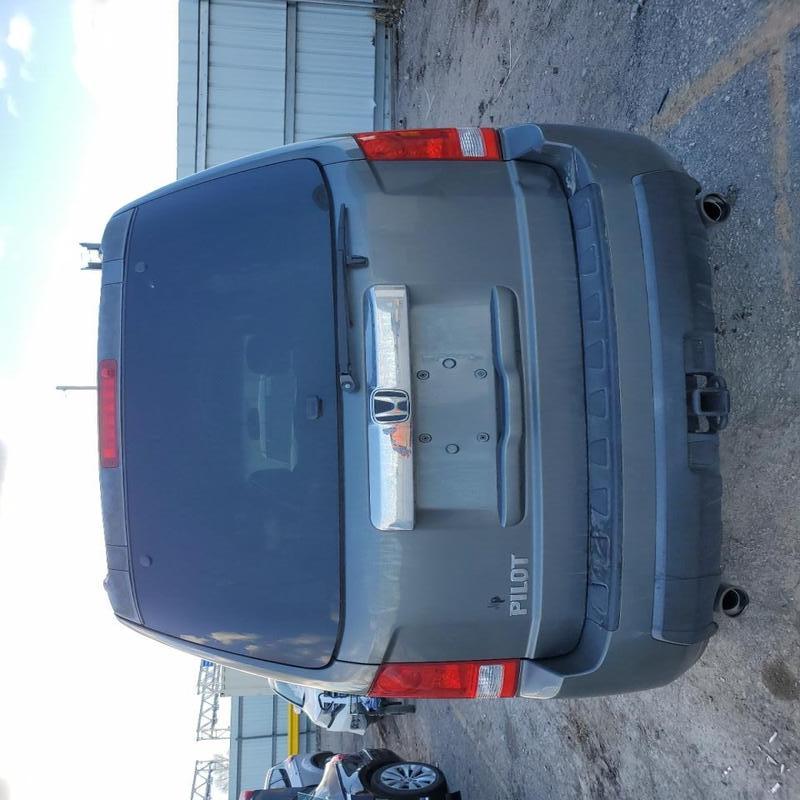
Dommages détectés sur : plaque d'immatriculation arrière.
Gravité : majeur